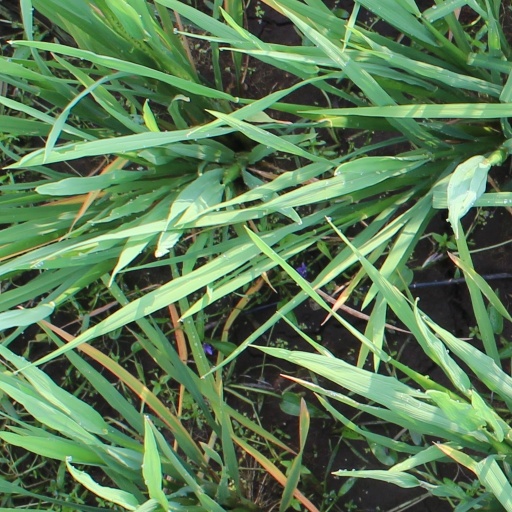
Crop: rice